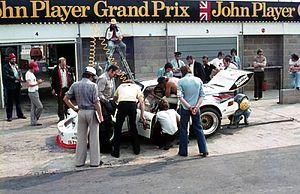
La Porsche 935 est une voiture de course du constructeur allemand Porsche conçue pour participer au championnat du monde Silhouettes 1976 ouvert aux véhicules du Groupe 5.